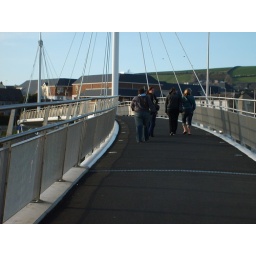
Walking over the bridge from the train station to town.